History of Basque whaling

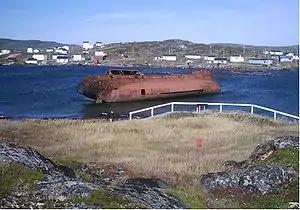
Site of one of the Basque whaling stations on Saddle Island. The location of the sunken galleon "San Juan" (1565) is near the wreck of "Bernier" (which grounded in 1966).

Two species of whale were hunted in southern Labrador, the North Atlantic right whale and the bowhead whale. The former were taken during the "early" season in the summer, while the latter was caught from the fall to early winter (October–January). DNA analysis of the old bones after a comprehensive search of Basque whaling ports from the 16th to the 17th century, in the Strait of Belle Isle and Gulf of St. Lawrence found that the right whale was by then less than 1% of the whales taken. During the peak of Terranova whaling (1560s–1580s) the Spanish Basques used well-armed galleons of up to 600–700 tons, while the French Basques usually fitted out smaller vessels. A 450-ton Basque ship carrying 100 or more men required about 300 hogsheads of cider and wine and 300–400 quintals of ship's biscuit, as well as other dry provisions. In Labrador the men subsisted mainly on locally caught cod and salmon, as well as the occasional caribou or wild duck. This diet was supplemented with dried peas, beans, chickpeas, olive oil, mustard seed, and bacon. Before leaving for Terranova sometime in the months of May or June, a priest went aboard the ships to bless them and say a special mass for the success of the expeditions. Sailing across the stormy North Atlantic must have been a very unpleasant experience for the crew of up to 130 men and boys, as they slept on the hard decks or filthy, vermin-invested straw palliasses. Halfway there the smell of refuse in the bilge would have been unbearable. After a voyage of two months the ships would anchor in one of the twelve harbors on the southern shore of Labrador and eastern Quebec. Archaeological evidence has been found for ten of these harbors – Middle Bay and Blanc-Sablon in Quebec, and Schooner Cove, West St. Modeste, East St. Modeste, Carrol Cove, Red Bay, Chateau Bay, Pleasure Harbour, and Cape Charles in southern Labrador. Once the ice had disappeared the ships entered the harbors where the coopers went ashore and erected their dwellings and workshops, while most of the crew lived aboard ship. The boys were also sent ashore to chop wood and prepare meals.